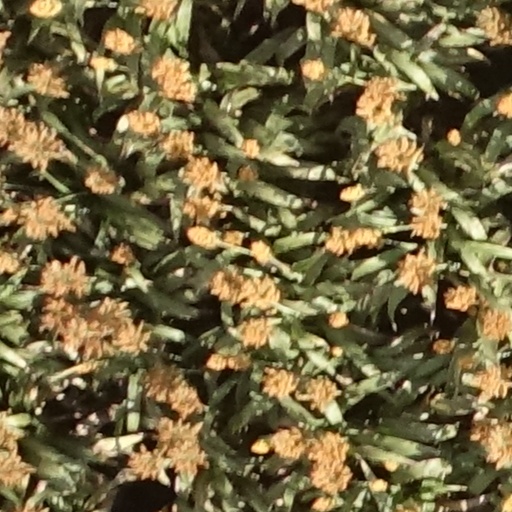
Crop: sorghum